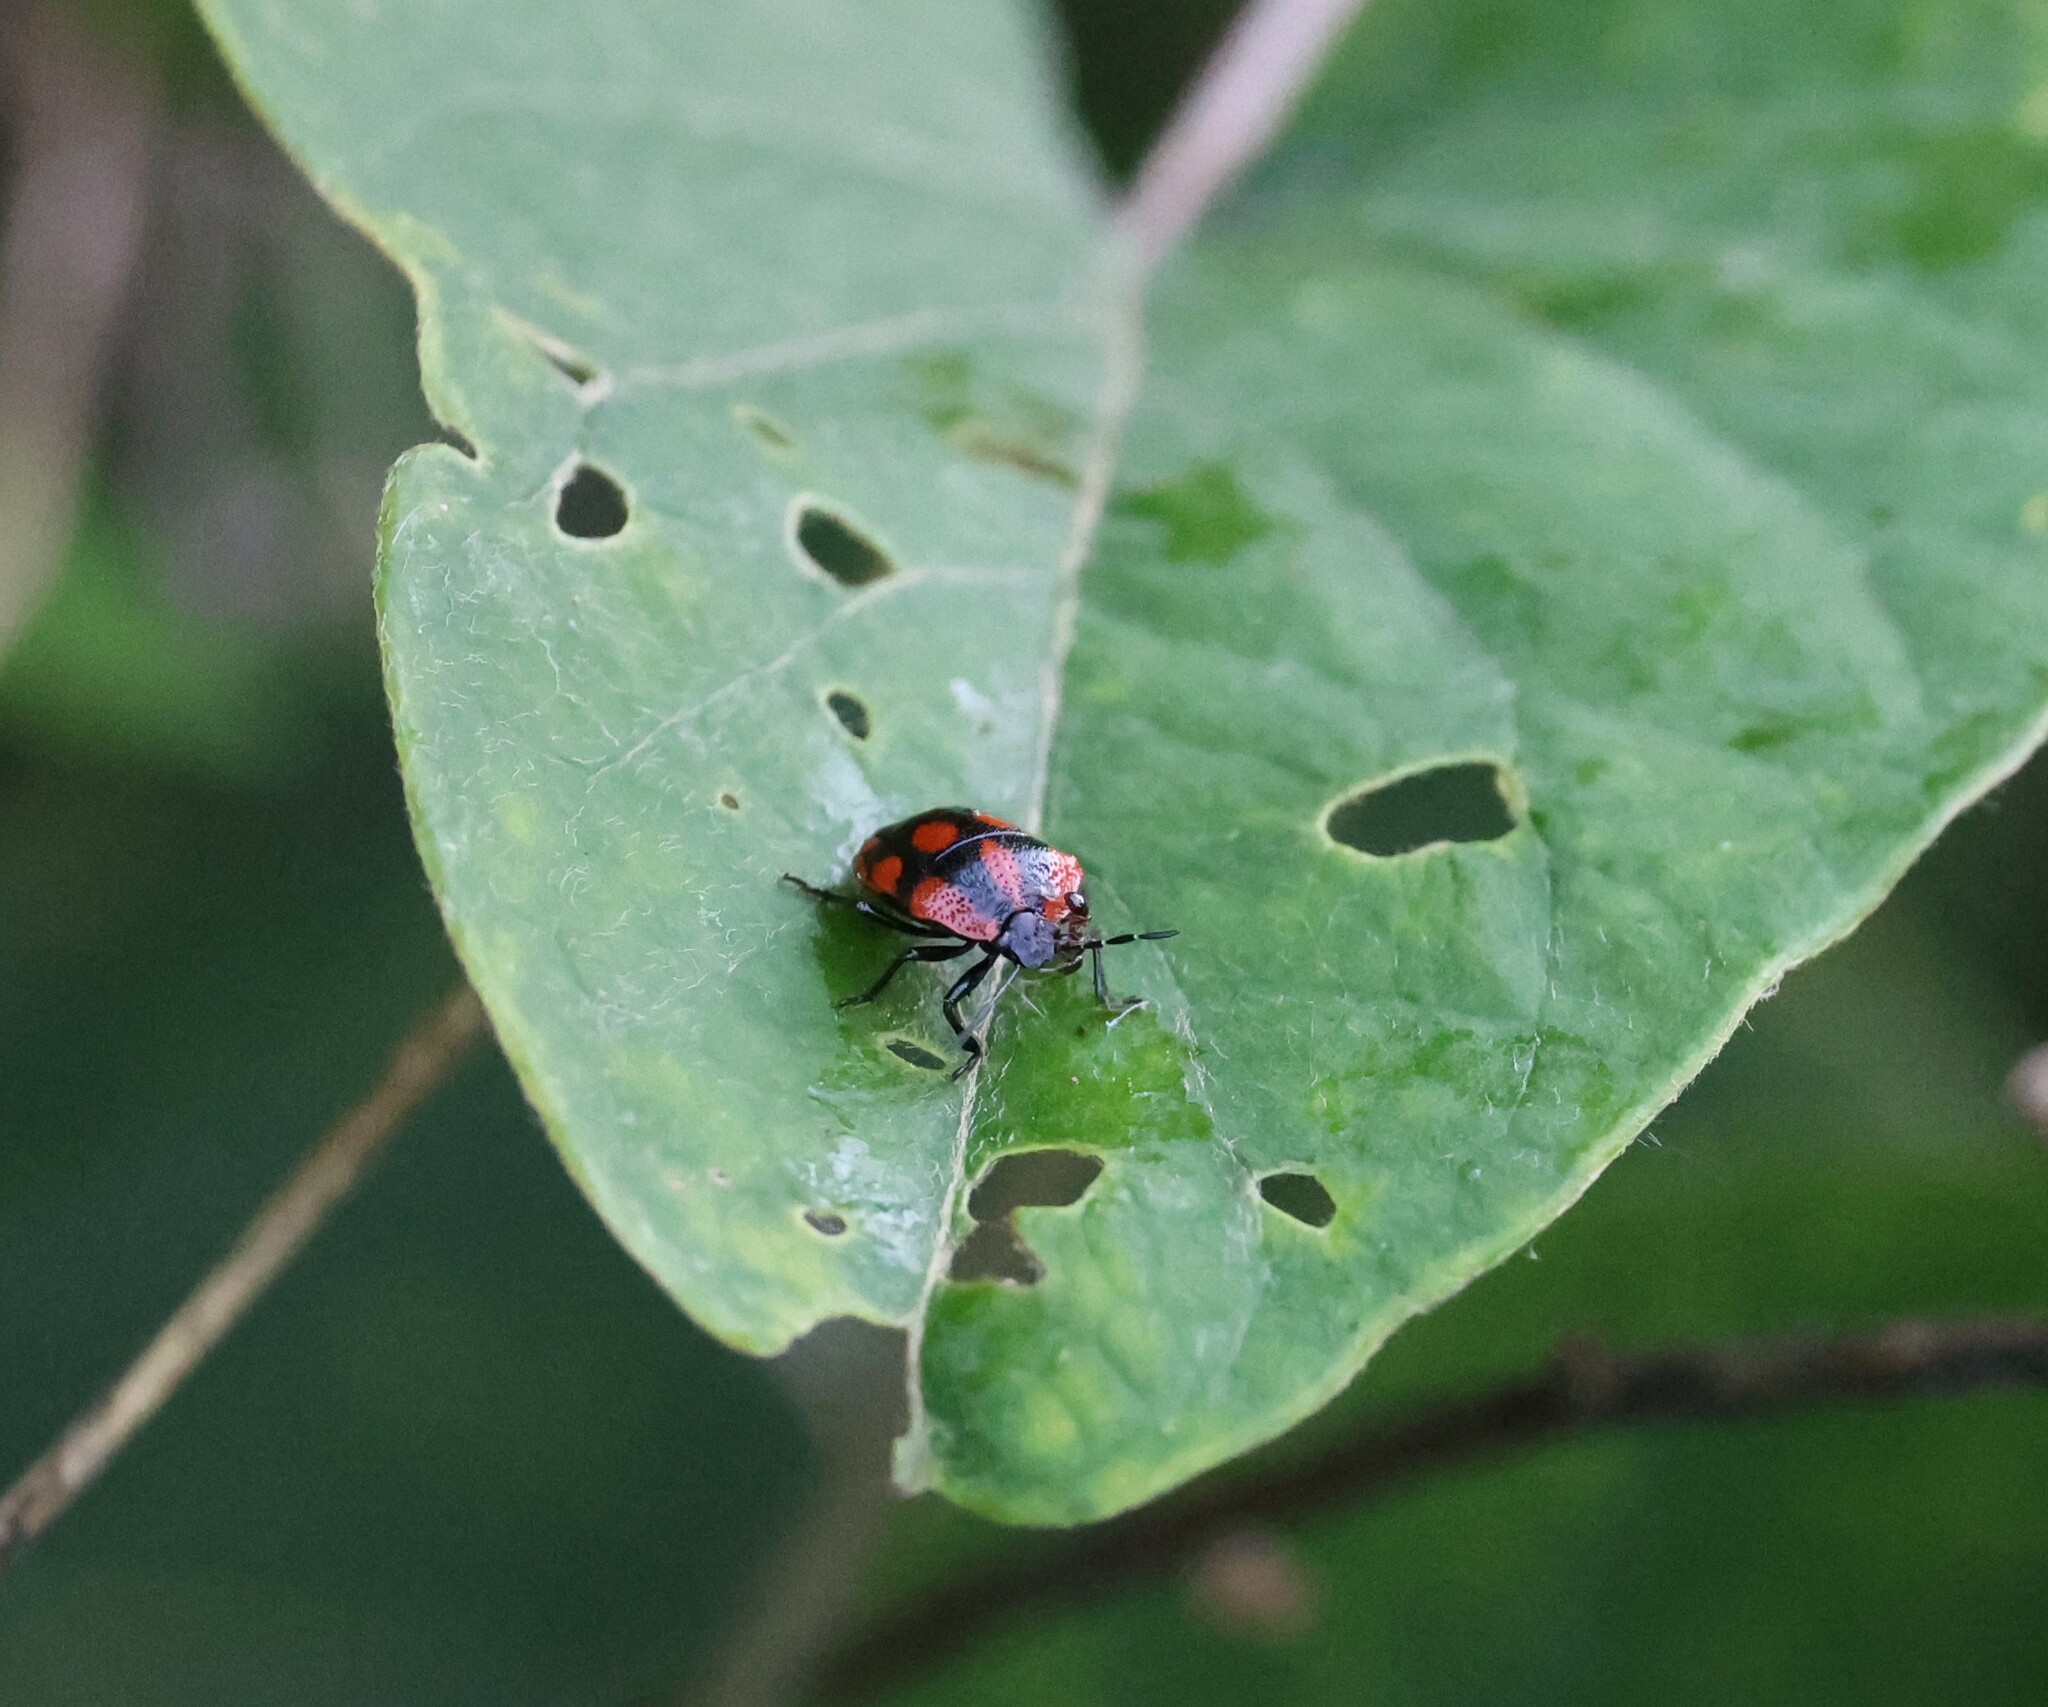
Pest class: stink_bug